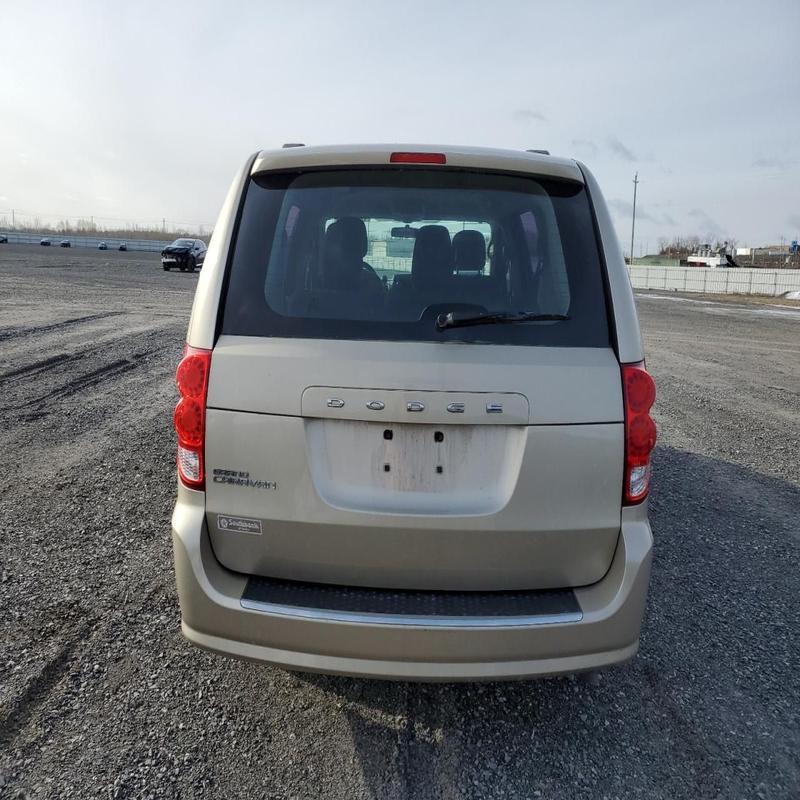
Aucun dommage détecté.
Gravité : aucun